Texas Cyclone (film)

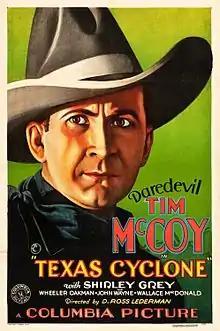
Original poster

Texas Cyclone is a 1932 American pre-Code Western film directed by D. Ross Lederman for Columbia Pictures. The film stars Tim McCoy as "Texas Grant", Shirley Grey, Wheeler Oakman and John Wayne, and features an early appearance by Walter Brennan as the sheriff.